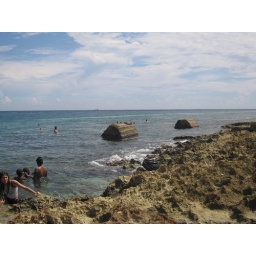
From one of the central Havana suburbs you could swim in absolutely crystal clear water